Riley 4

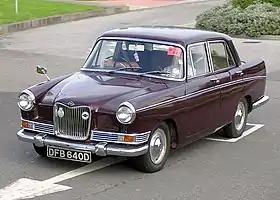
Riley 4 / Seventy Two sports saloon 1622cc first registered 4 May 1966

The Riley 4 / Sixty Eight and Riley 4 / Seventy Two are cars produced by BMC from 1959 to 1969, under the Riley marque. They are closely related to the Pinin Farina-designed MG Magnette Mark III and Wolseley 15/60 and the simpler Austin A55 Cambridge Mark II, Morris Oxford V pair, sharing the MG's rear styling and engine (with a milder cam). This Riley was the most expensive car in that series.